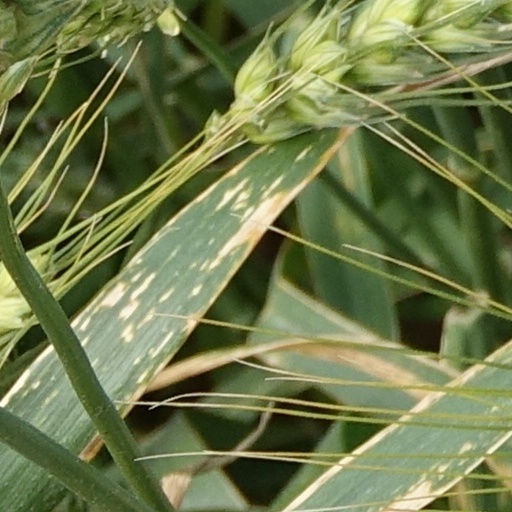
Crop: wheat